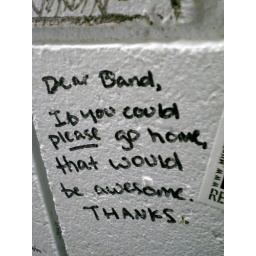
Someone wrote this on the column in Club Downunder's Manager's office